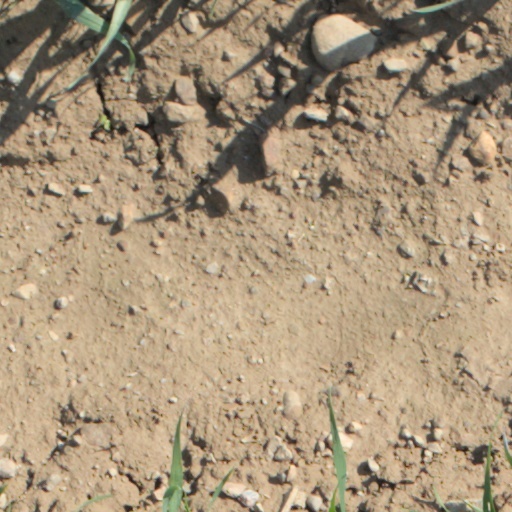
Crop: wheat